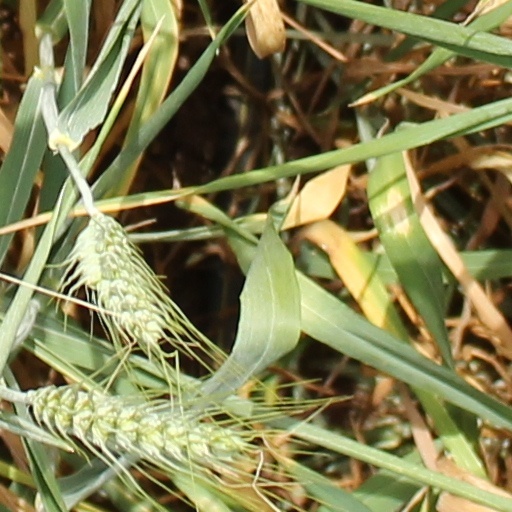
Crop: wheat